Maria Fischer-Slyzh

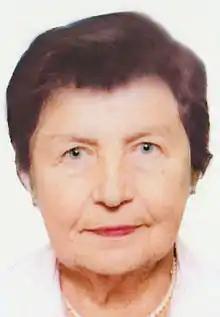

Maria Fischer-Slyzh (September 13, 1922 — February 13, 2012) was a pediatrician, a member of the Board of the Ukrainian Medical Association of North America in Chicago, board member of the Canadian Friends of Ukraine Society in Toronto, League of Ukrainian Patrons in Kyiv, and Honorary Member of the Shevchenko Scientific Society in the United States. She was one of the initiators and supporters of a number of projects in Ukraine to establish Canadian-Ukrainian library centers, develop the Scout movement, introduce native language competitions, encourage creative language teachers, and students, and help the Ukrainian church.